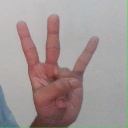
अक्षर: क्ष